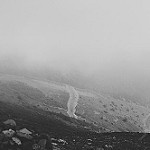
Label: B & W